KTM X-Bow

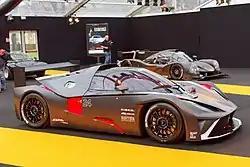
The X-Bow GT4 on display at the 2016 Festival Automobile International.

The X-Bow GT is a slightly more refined version of the X-Bow. The car contains a windscreen and side windows for the driver and passenger. The car has the same power output as the standard model and uses a 6-speed manual. The weight is slightly heavier at due to the addition of the windscreen and windows, resulting in a slightly slower time of 4.1 seconds, as well as a different weight distribution ratio of 38:62. The ride height is 10 mm higher. The car's aerodynamics have also been decreased. The X-Bow GT provides luggage with 50 litres of capacity, and its center console has been changed to accommodate climate control, windscreen wiper adjustment, and a windscreen washer and heating system.